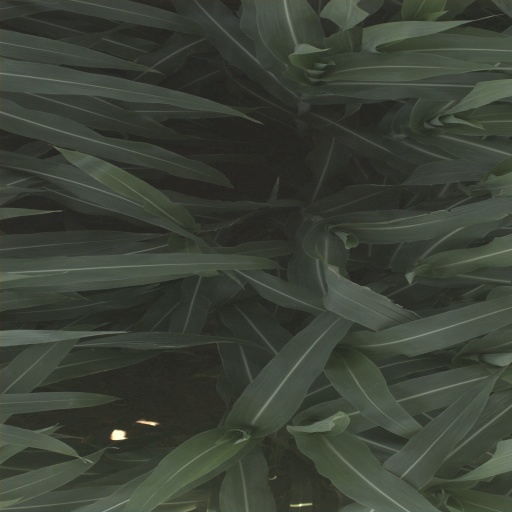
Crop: sorghum